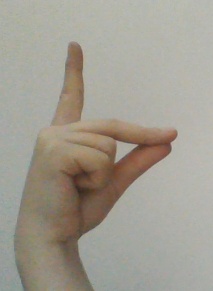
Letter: ta